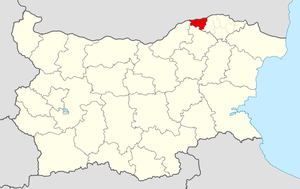
Toutrakan est une obchtina de l'oblast de Silistra en Bulgarie.